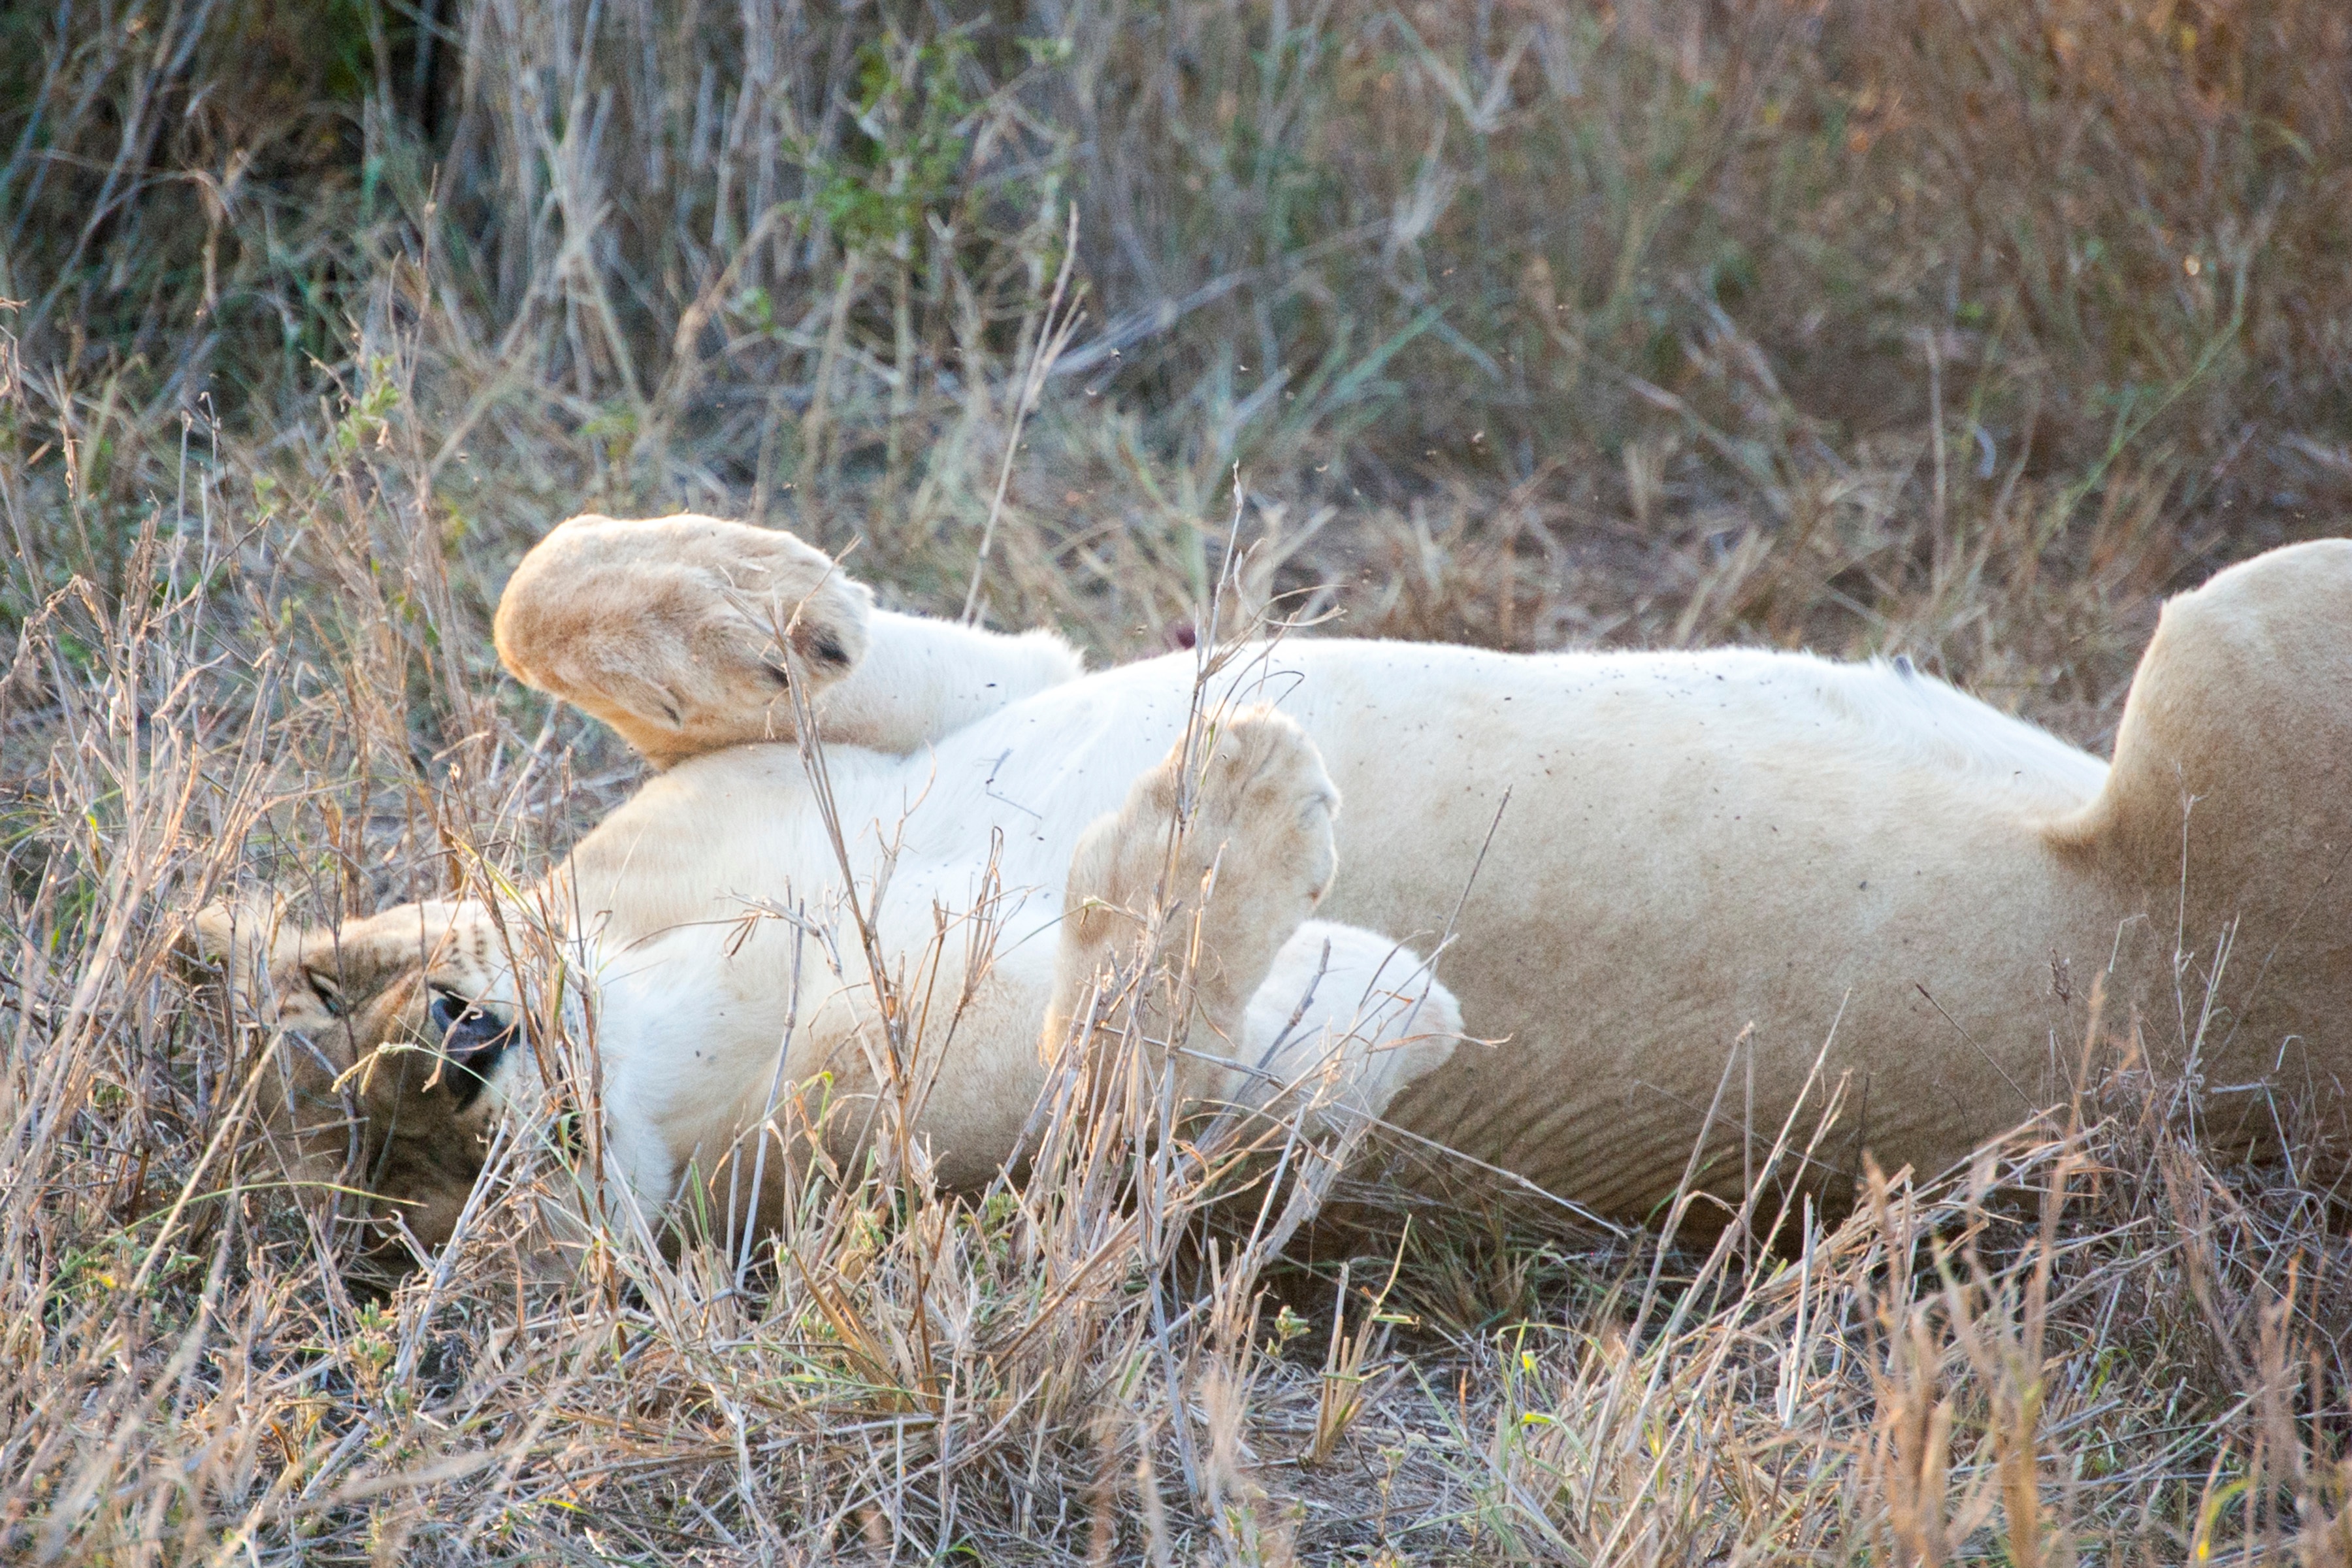
grass, dog, wildlife, sheep, mammal, fauna, vertebrate, dog like mammal